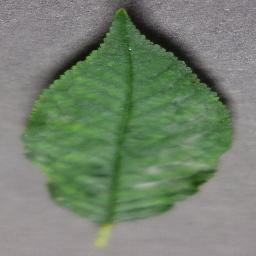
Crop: cherry
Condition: (including_sour)_powdery_mildew